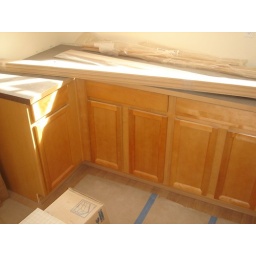
Lower corner cabinets to right of stove and underneath kitchen window.